Hammock

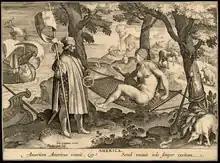
The hammock as an icon of America herself: engraving by Theodor Galle after Stradanus, c. 1630

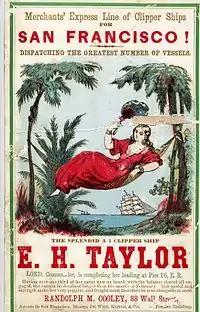
A hammock in clipper ship days

Some 19th-century authors attributed the invention of the hammock to the Athenian politician Alcibiades (d. 404 BC). This was inferred from Plutarch, who wrote that Alcibiades had his galley bed hung from ropes, but did not specifically describe it as a net or sling. Other ancient writers mention the use of hanging beds to improve sleep or health without giving details on their mode of suspension.